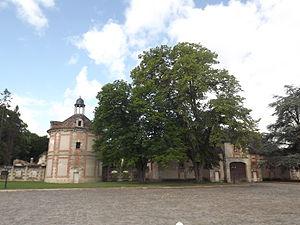
Bâtiments dans l'enceinte du château d'Augerville